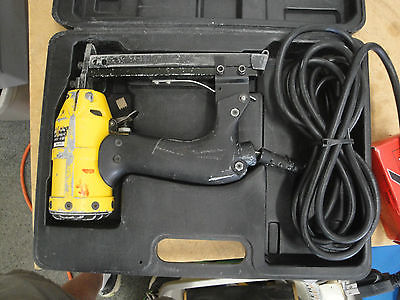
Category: stapler